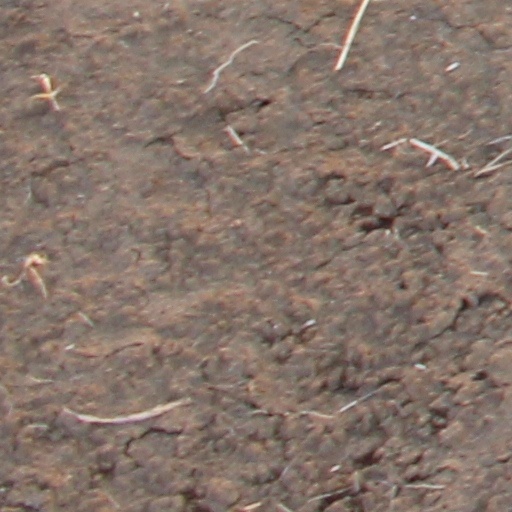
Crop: wheat